Jessie Matthews

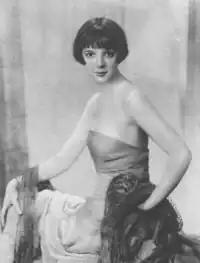
young, slim white woman with straight dark hair in low cut evening gown, seated and turning her head to look at the camera

Matthews first achieved star status in "The Charlot Show of 1926", a show which saw her dance in ballet with Anton Dolin, and in musical comedy with Henry Lytton Jr. Matthews and Lytton married the same year, but they were divorced after only a few years. During this period, she was given a £25,000 contract with Cochran, equivalent to over £1m in 2022. She made her debut as a leading lady on Broadway in "The Charlot Show of 1927", a production coupled with "Earl Carroll's Vanities".